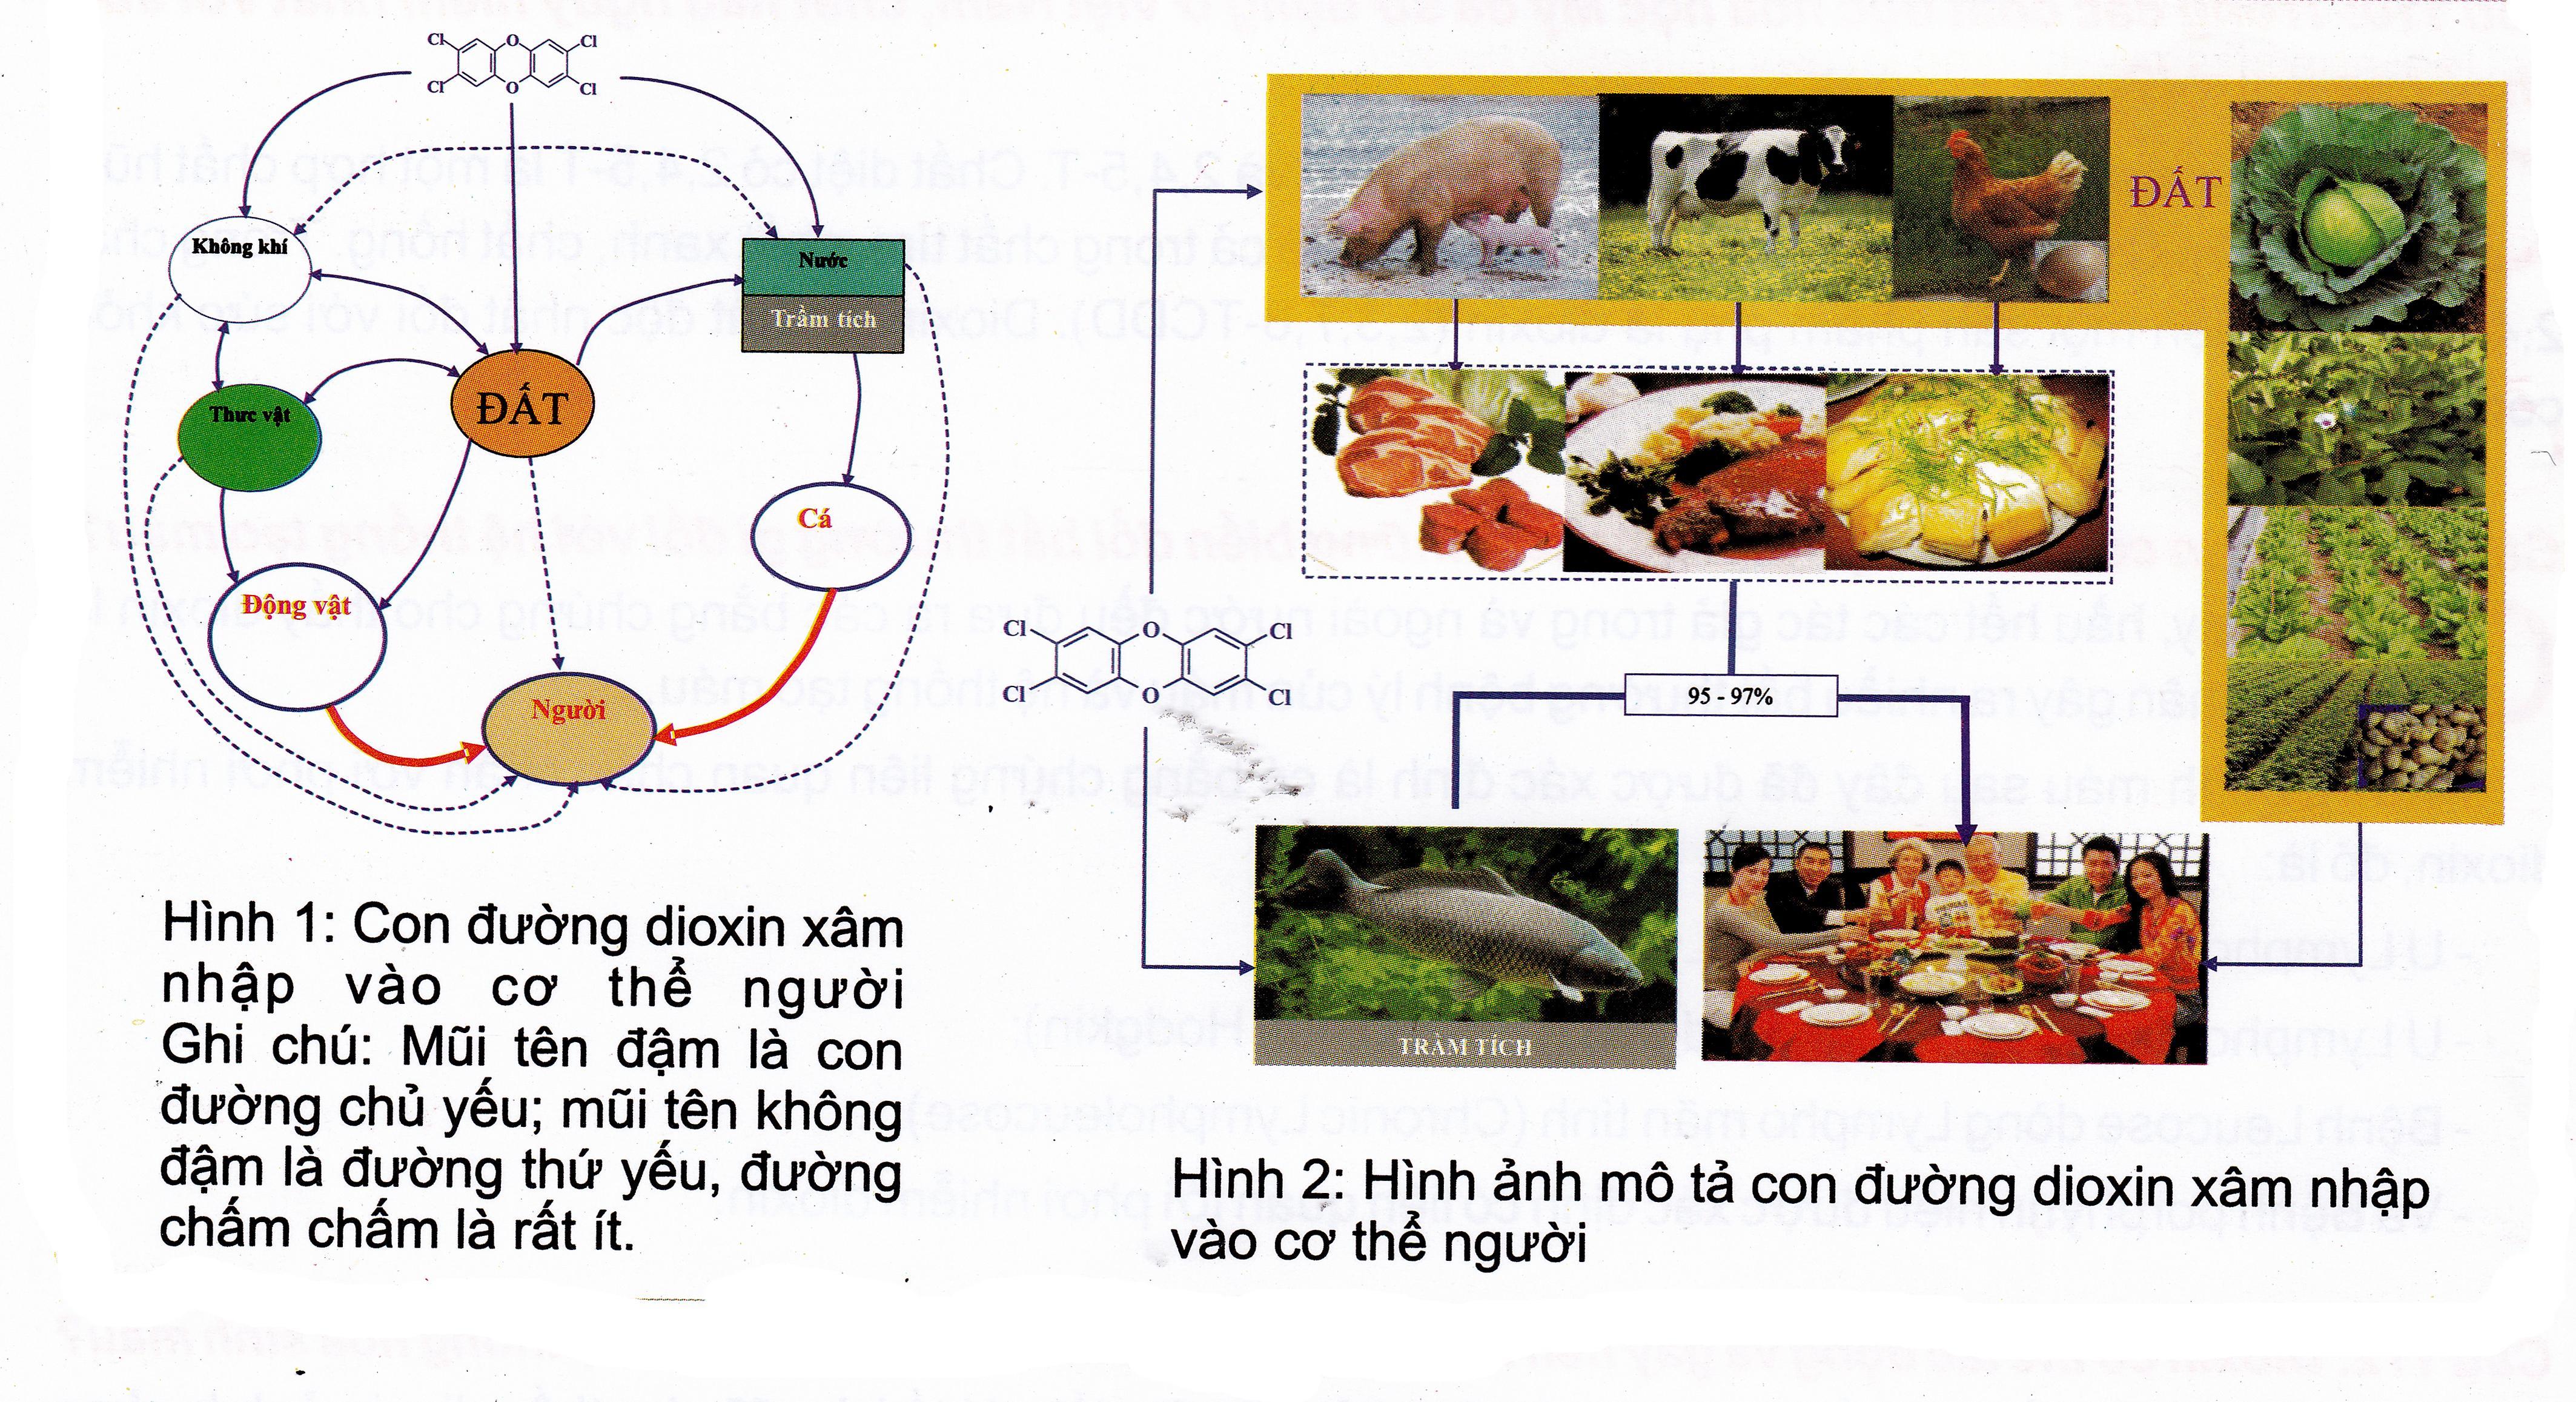
ở trong sơ đồ phía bên phải có sự xuất hiện của nhiều bức ảnh